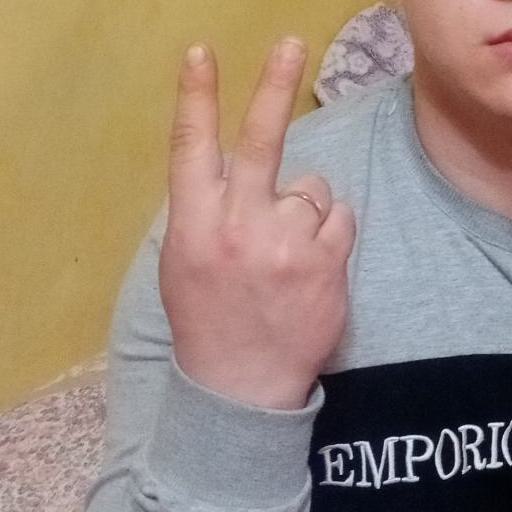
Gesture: peace_inverted